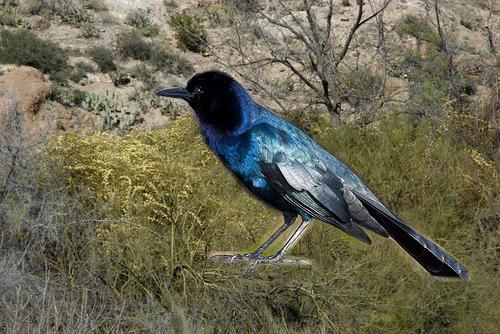
Bird species: Boat_tailed_Grackle
Bird type: landbird
Background: land